Wonderland Cave

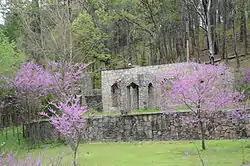

Wonderland Cave is the largest cave in northwestern Arkansas. It is located on Dartmoor Road in Bella Vista, northeast of Bella Vista Lake and east of United States Route 71. The published report of the cave dates to 1868. Purchased in 1917, the cave was developed by Clarence A. Linebarger in 1929, opening it as a nightclub on March 1, 1930. Located 300 feet into the cave was a cavernous space hosting a stage for musicians, a bar, and wood/stone booths. The Arkansas State General Assembly met in the cave in 1931. In 1935, Linebarger started the Linebarger winery in the cave, sold under the brand "Belle of Bella Vista and Wonderland".